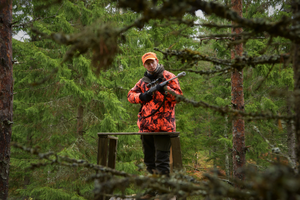
Jagt
Jæger på en drivjagt i Finland
Jagt er at indfange og dræbe dyr.